Cyril Richardson

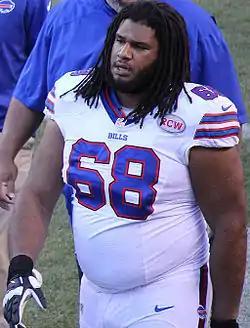
Richardson with the Buffalo Bills in 2014

Cyril Joseph Richardson (born December 27, 1990) is an American former professional football player who was a guard in the National Football League (NFL). He played college football for the Baylor Bears, earning unanimous All-American honors in 2013. He was selected by the Buffalo Bills in the fifth round of the 2014 NFL draft.